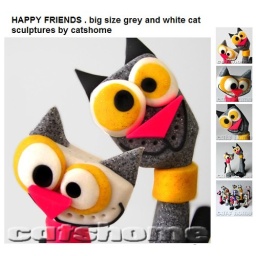
HAPPY FRIENDS . big size grey and white cat sculptures by catshome